La Playa Hotel

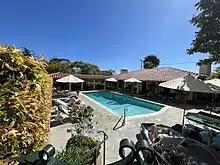
La Playa Hotel pool view

The La Playa Hotel, dates to 1905 when artist Chris Jorgensen (1860–1935) built a two-story wood-framed, ell shaped stone mansion on the southwest corner of El Camino Real and 8th Avenue, in Carmel-by-the-Sea, California. The home was a gift to his wife, Angela Ghirardelli (1859–1936), heiress to the Ghirardelli Chocolate fortune. The original part of the building was a stone tower with a quatrefoil window, on the north-east side, designed by Jorgensen and built by master stonemason Ben Turner. The upper floor had a wood railing between the stone columns that supported a low-pitched hipped roof. The property had the first swimming pool in Carmel.